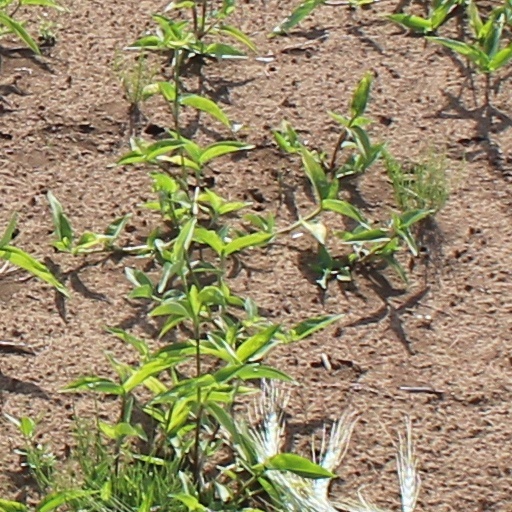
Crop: wheat